Cleveland sports curse

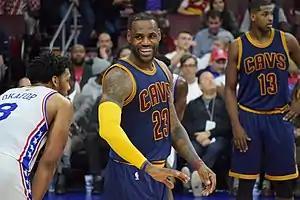
LeBron James in January 2016, a few months prior to leading the Cavaliers to Cleveland's first championship in 52 years.

The Cavaliers defeated the Golden State Warriors in the 2016 NBA Finals which was a rematch of the previous season's Finals. Through the first four games, the Cavaliers were trailing the record-setting 73-win Warriors in the series, 3–1. However, the Cavaliers won the next three games to win their first NBA championship in franchise history, becoming the first team in NBA Finals history to overcome a 3–1 deficit, and the first team since 1978 to win a Finals Game 7 on the road. A particularly memorable moment in Game 7 was when James successfully pursued and blocked Andre Iguodala on a fast break late in the fourth quarter, a defensive play known among Cavaliers fans as The Block. Following would be a three-point shot by Kyrie Irving, to put the Cavaliers ahead for good at 92–89 with 53 seconds left in the fourth quarter. Following that, Cavaliers' forward Kevin Love was switched and forced to play one-on-one defense against Stephen Curry. Curry tried an array of dribbling moves but ultimately missed his 3-point attempt, with the typically slow-footed Love staying in front of and pestering the Warriors guard. This game is being called "The Comeback" and "The End" as this win ended Northeast Ohio's 52-year championship drought.